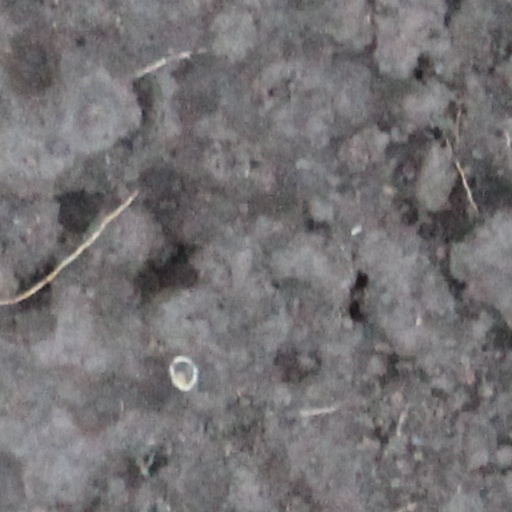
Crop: wheat